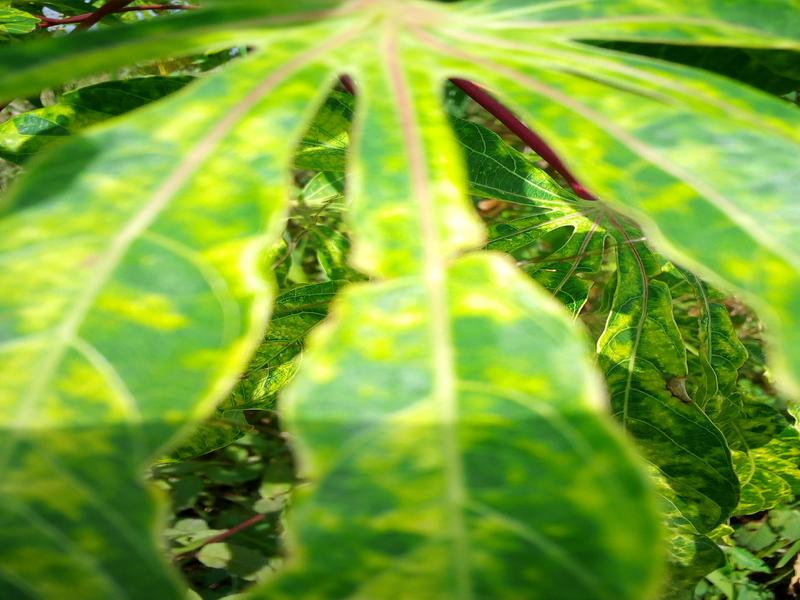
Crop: cassava
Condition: mosaic_disease